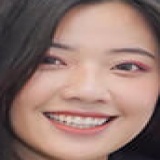
ca sĩ Fanny Trần